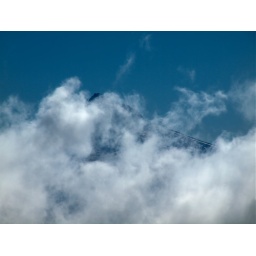
"Nearby" Hood mountain in the clouds